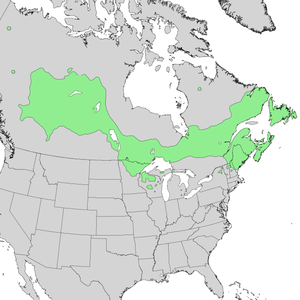
Salix pyrifolia ou Balsam willow, le Saule à feuilles de poirier, est une espèce de saule de la famille des Salicaceae, originaire d'Amérique du Nord, découverte au Canada.